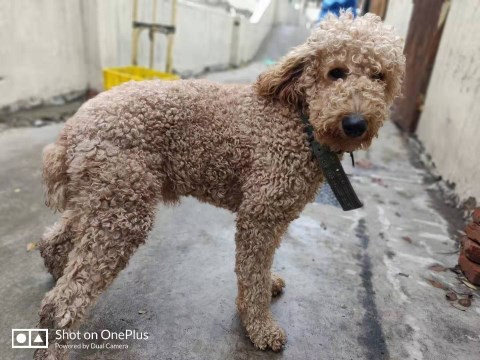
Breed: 2925-n000114-toy_poodle